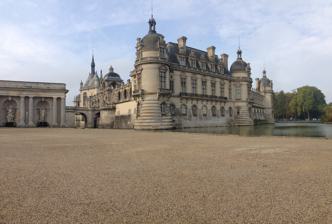
Building: Château de Chantilly
Country: France
Year built: 1881
Castle in Chantilly, France Château de Chantilly The Château de Chantilly Interactive fullscreen map General information Type Château Architectural style French Renaissance Town or city Chantilly Country France Coordinates 49°11′38″N 2°29′9″E / 49.19389°N 2.48583°E / 49.19389; 2.48583 Construction started 1358 Completed 1882 Owner Institut de France Design and construction Architect(s) Jean Bullant , Honoré Daumet The Château de Chantilly ( pronounced [ʃɑto d(ə) ʃɑ̃tiji] ) is a historic French château located in the town of Chantilly , Oise , about 50 kilometres (30 miles) north of Paris . The site comprises two attached buildings: the Petit Château, built around 1560 for Anne de Montmorency , and the Grand Château, which was destroyed during the French Revolution and rebuilt in the 1870s. The château is owned by the Institut de France , which received it from Henri d'Orléans, Duke of Aumale . A historic monument since 1988, it is open to the public. The château's art gallery, the Musée Condé , houses one of France's finest collections of paintings. It specialises in French paintings and book illuminations of the 15th and 16th centuries. History Original construction The Château de Chantilly at the time of the Grand Condé The estate's connection with the Montmorency family began in 1484. The first mansion (no longer in existence, now replaced by the Grand Château) was built, between 1528 and 1531, for Anne de Montmorency by Pierre Chambiges . The Petit Château was also built for him, around 1560, probably by Jean Bullant . In 1632, after the death of Henri II de Montmorency , it passed to his nephew, the Grand Condé , who inherited it through his mother, Charlotte Marguerite de Montmorency . Molière 's play Les Précieuses ridicules received its first performance here in 1659. Madame de Sévigné relates in her memoirs that when King Louis XIV of France visited there in 1671, François Vatel , the maître d'hôtel to the Grand Condé, committed suicide when he feared the fish would be served late. The collection includes important works of the cabinetmaker André-Charles Boulle . Revolution and aftermath The chapel of the Hearts of the Princes of Condé The Château's library The original mansion was destroyed during the French Revolution. It was repaired modestly by Louis Henri II, Prince of Condé , but the entire property was confiscated from the Orléans family between 1853 and 1872, during which interval it was owned by Coutts , an English bank. Chantilly was entirely rebuilt, between 1875 and 1882, by Henri d'Orléans, duc d'Aumale (1822–1897). The new château met with mixed reviews. Boni de Castellane summed up one line of thought: "What is today styled a marvel is one of the saddest specimens of the architecture of our era — one enters on the second floor and descends to the salons". In 1889, the Chateau was bequeathed to the Institut de France as a price for the Duc d'Aumale's return from political exile. 21st century restoration The World Monuments Fund included the site in the 1998 World Monuments Watch to call attention to water infiltration and high humidity in the Galerie des Actions de Monsieur le Prince and again in the 2002 World Monuments Watch due to the precarious condition of the entire estate. Funding for restoration work was provided from various sources, including American Express and the Generali Group . Subsequently, in response to an appeal for the restoration of the château, The Aga Khan donated €40 million, accounting for more than half of the €70 million needed by the Institut de France to complete the project. In 2008, the World Monuments Fund completed the restoration of the Grande Singerie, a salon with paintings on the walls of monkeys engaged in human activities , once a fashionable salon motif, but with few examples surviving today. Musée Condé See also: Musée Condé The art gallery of Chantilly is one of the largest in France The hall of honour Works in the art gallery (many of them are in the Tribune Room) include Sassetta 's Mystic Marriage of St. Francis , Botticelli 's Autumn , Piero di Cosimo 's Portrait of Simonetta Vespucci , Raphael 's Three Graces and Madonna of Loreto , Guercino 's Pietà , Pierre Mignard 's Portrait of Molière as well as four of Antoine Watteau 's paintings and Jean-Baptiste-Camille Corot 's Le concert champêtre . Other paintings in the collection include works by Fra Angelico , Filippino Lippi , Hans Memling , 260 paintings and drawings by François and Jean Clouet , Veronese , Barocci , Annibale Carracci , Domenichino , Salvator Rosa , Nicolas Poussin , Philippe de Champaigne , Van Dyck , Guido Reni , Jean-Baptiste Greuze , Joshua Reynolds , Eugène Delacroix , Ingres , Géricault . The library of the Petit Château contains over 1,500 manuscripts and 17,500 printed volumes, that is part of the collection of over 700 incunabula , and some 300 medieval manuscripts, including one page of the Registrum Gregorii ( c. 983 ), the Très Riches Heures du Duc de Berry , the Ingeborg Psalter and 40 miniatures from Jean Fouquet 's Book of Hours of Etienne Chevalier . Also in the museum's collection is the Chantilly codex (MS 564), the primary manuscript of ars subtilior music, and the treasured library of the Emirate of Abdelkader , a 19th century Sufi emirate in Algeria. Selected collection highlights Raphaël, La Madone de Lorette Raphaël, Les Trois Grâces Raphaël, La Madone de la maison d'Orléans Park and Chantilly racecourse The château seen from above The Grandes Écuries (Great Stables) and the château The main French formal garden , featuring extensive parterres and water features, was laid out principally by André Le Nôtre for the Grand Condé. The park also contains a French landscape garden with a cascade, pavilions, and a rustic ersatz village, the Hameau de Chantilly . The last of these inspired the Hameau de la reine of Marie Antoinette in the Gardens of Versailles . The estate overlooks the Chantilly Racecourse and the Grandes Écuries (Great Stables), which contains the Living Museum of the Horse . According to legend, Louis Henri, Duc de Bourbon , Prince of Condé believed that he would be reincarnated as a horse after his death. In 1719, he asked the architect Jean Aubert to build stables suitable to his rank. In popular culture The Molteni Campagnolo cycling team, including star rider Eddy Merckx , are seen riding past the chateau towards the beginning of Jorgen Leth 's seminal documentary, A Sunday In Hell , on the way to the start line of the 1976 Paris-Roubaix race. The château and the Great Stables were featured in the 1985 James Bond film A View to a Kill , as the home of villainous Max Zorin (played by Christopher Walken ) which was being infiltrated by Bond (played for the last time by Roger Moore ) in his quest to find out more about Zorin, who had already aroused suspicions of MI6 with various business activities, and ultimately eliminate him. Pink Floyd performed, on two consecutive nights, at the château during their The Division Bell tour on 30–31 July 1994. Every two years, in June, the "Nuits de Feu" international fireworks competition is held in the château's garden. Ronaldo married model and former television host Daniela Cicarelli in the château in 2005. The ceremony reportedly cost €700,000. Every May, a rowing regatta, the Trophée des Rois, is held on the grounds. French university crews compete in the 750m race for a trophy. The château appeared in the finale of the French reality competition Amazing Race in 2012. David Gilmour , guitarist and singer of Pink Floyd , performed at the venue on 16 July 2016 as part of his Rattle That Lock world tour . The video game Battlefield 1 features a level that is based around the Château called "Ballroom Blitz". The trailer for the finals of the 2019 League of Legends World Championship was filmed inside and around the chateau. The fifth leg of The Amazing Race 32 had a Roadblock and a Speed Bump take place on the grounds of the château. The castle is a location in the 2022 movie The Gray Man . Every year it hosts the Richard Mille Arts&Elegance organized by Peter Auto See also List of works by Henri Chapu Château d'Enghien (Chantilly) References